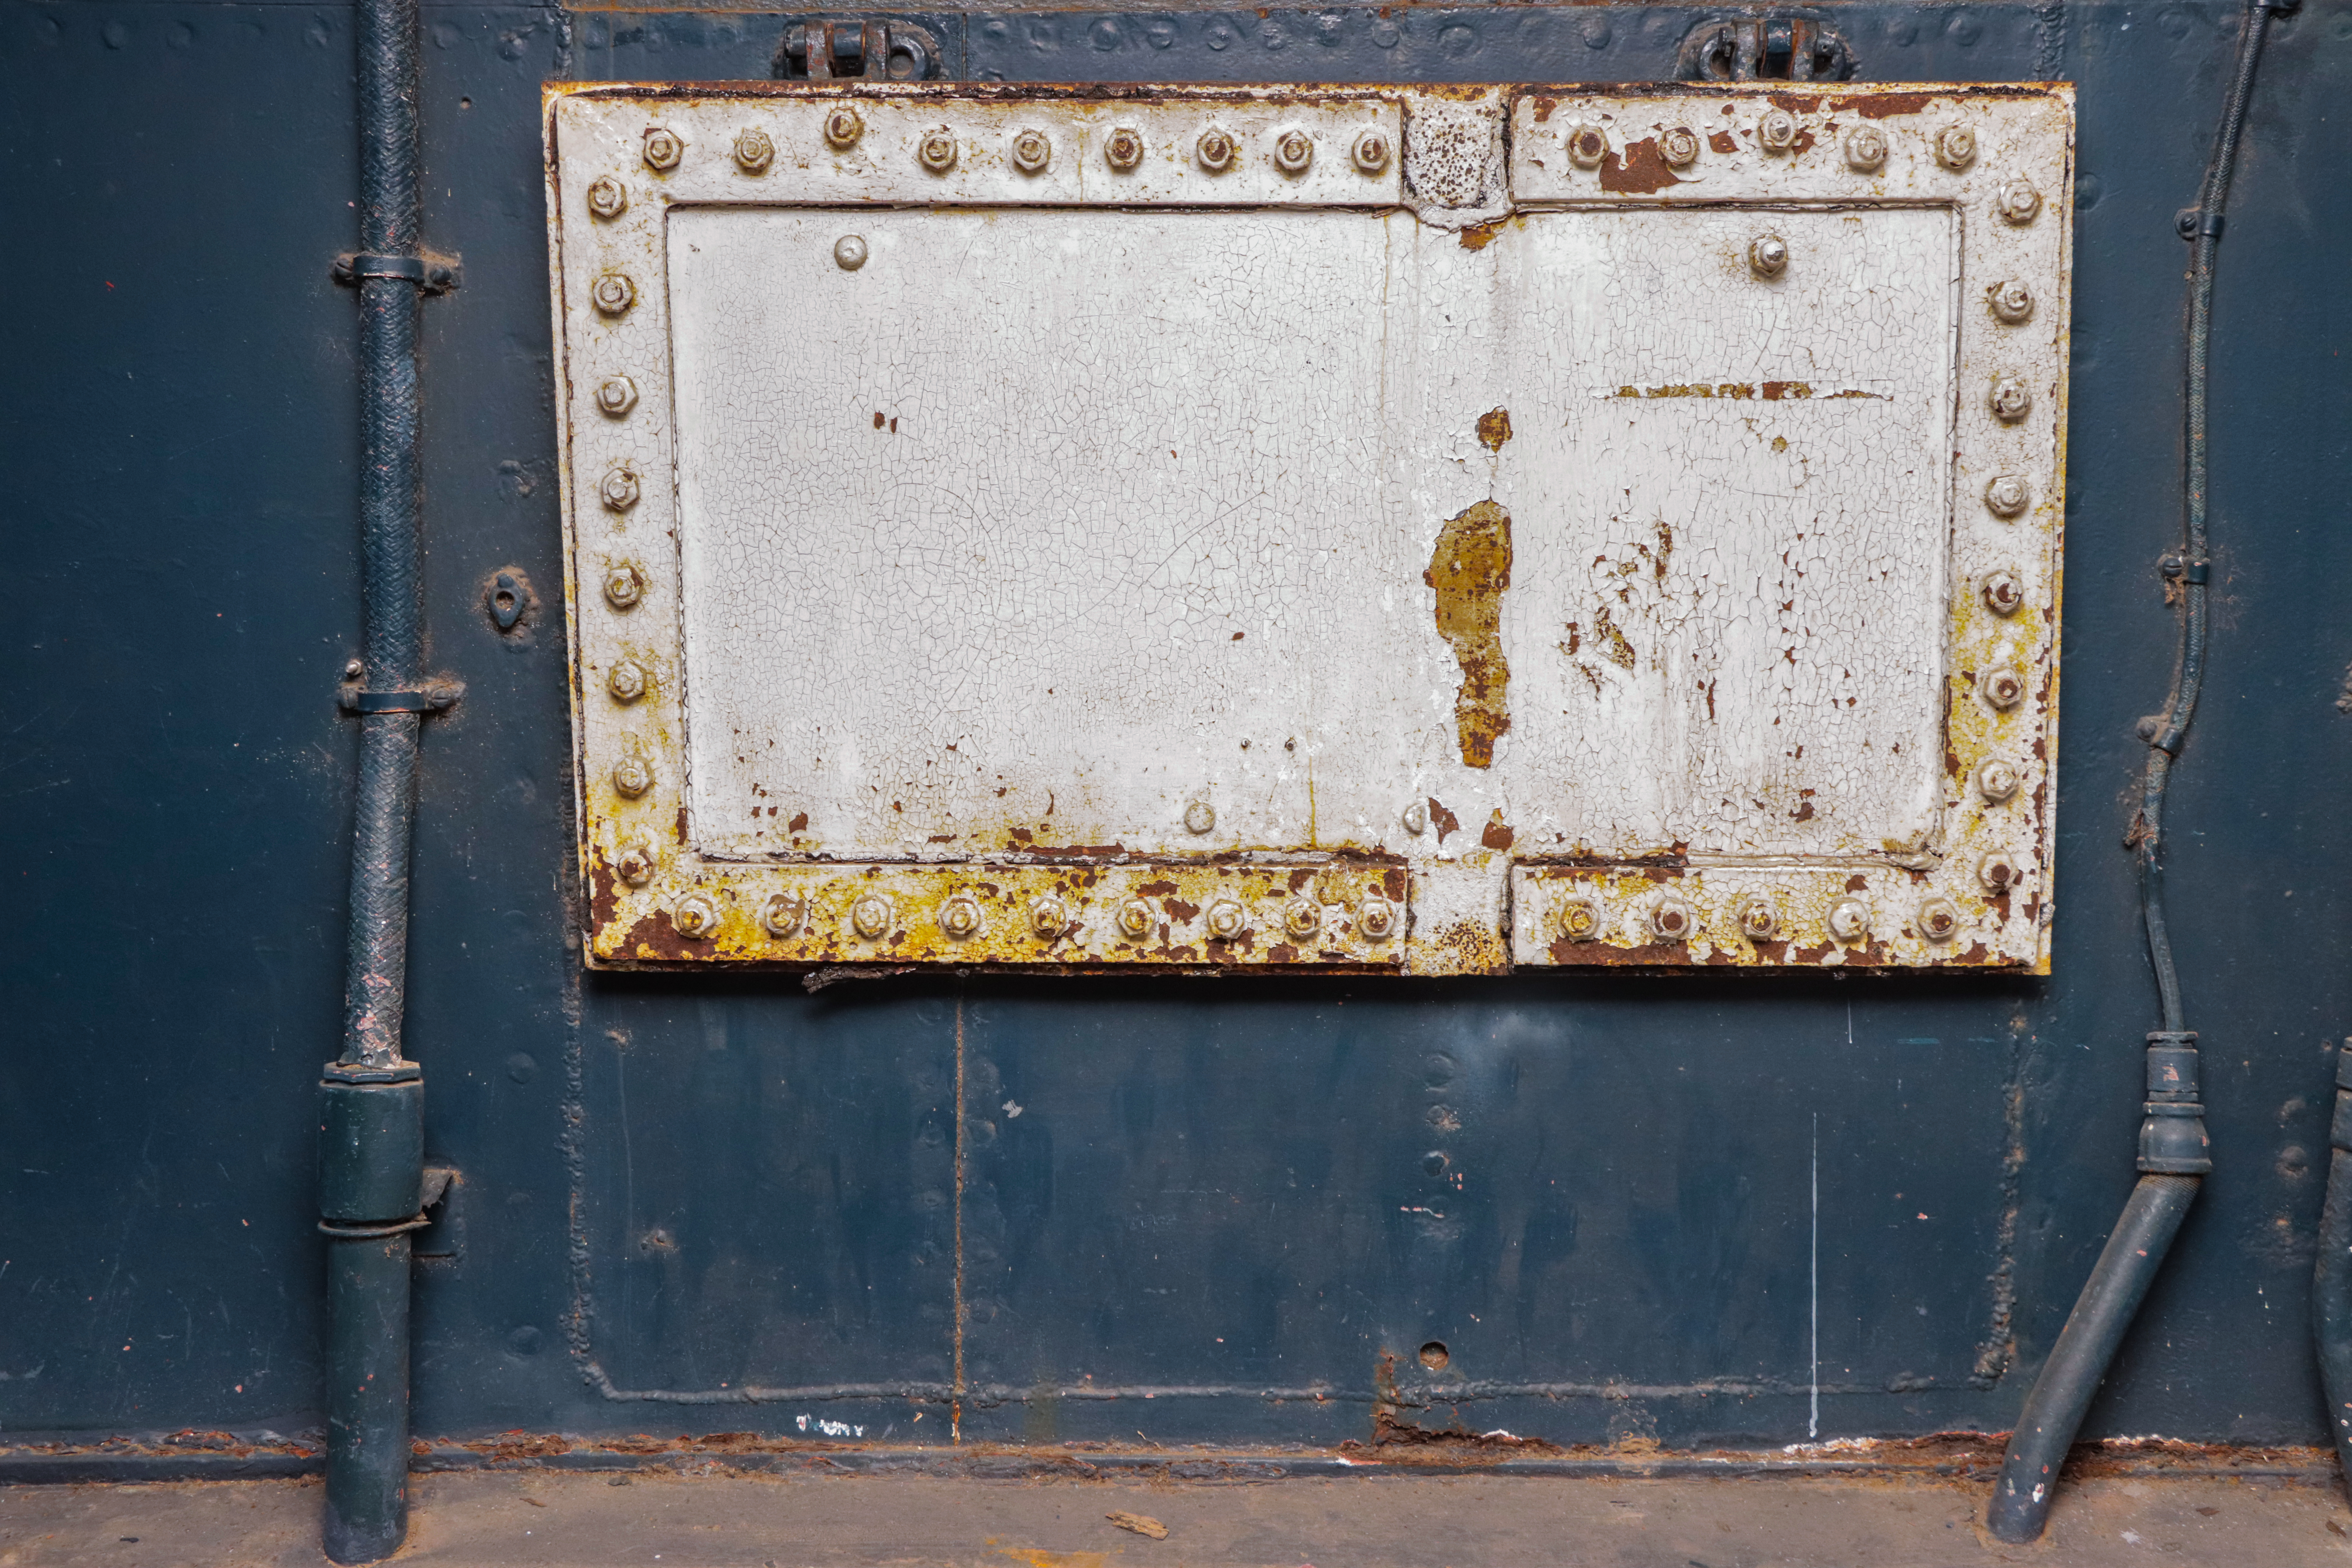
boat, ship, battleship, houston, brown, window, wood, rectangle, door, fixture, wall, font, road surface, paint, brick, gas, Tints and shades, symmetry, facade, metal, tree, art, concrete, pattern, glass, visual arts, electric blue, rust, still life photography, home door, shadow, stain, room, soil, cement